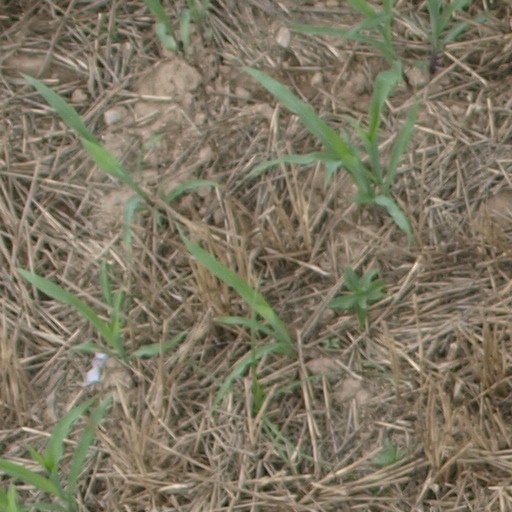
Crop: maize; corn